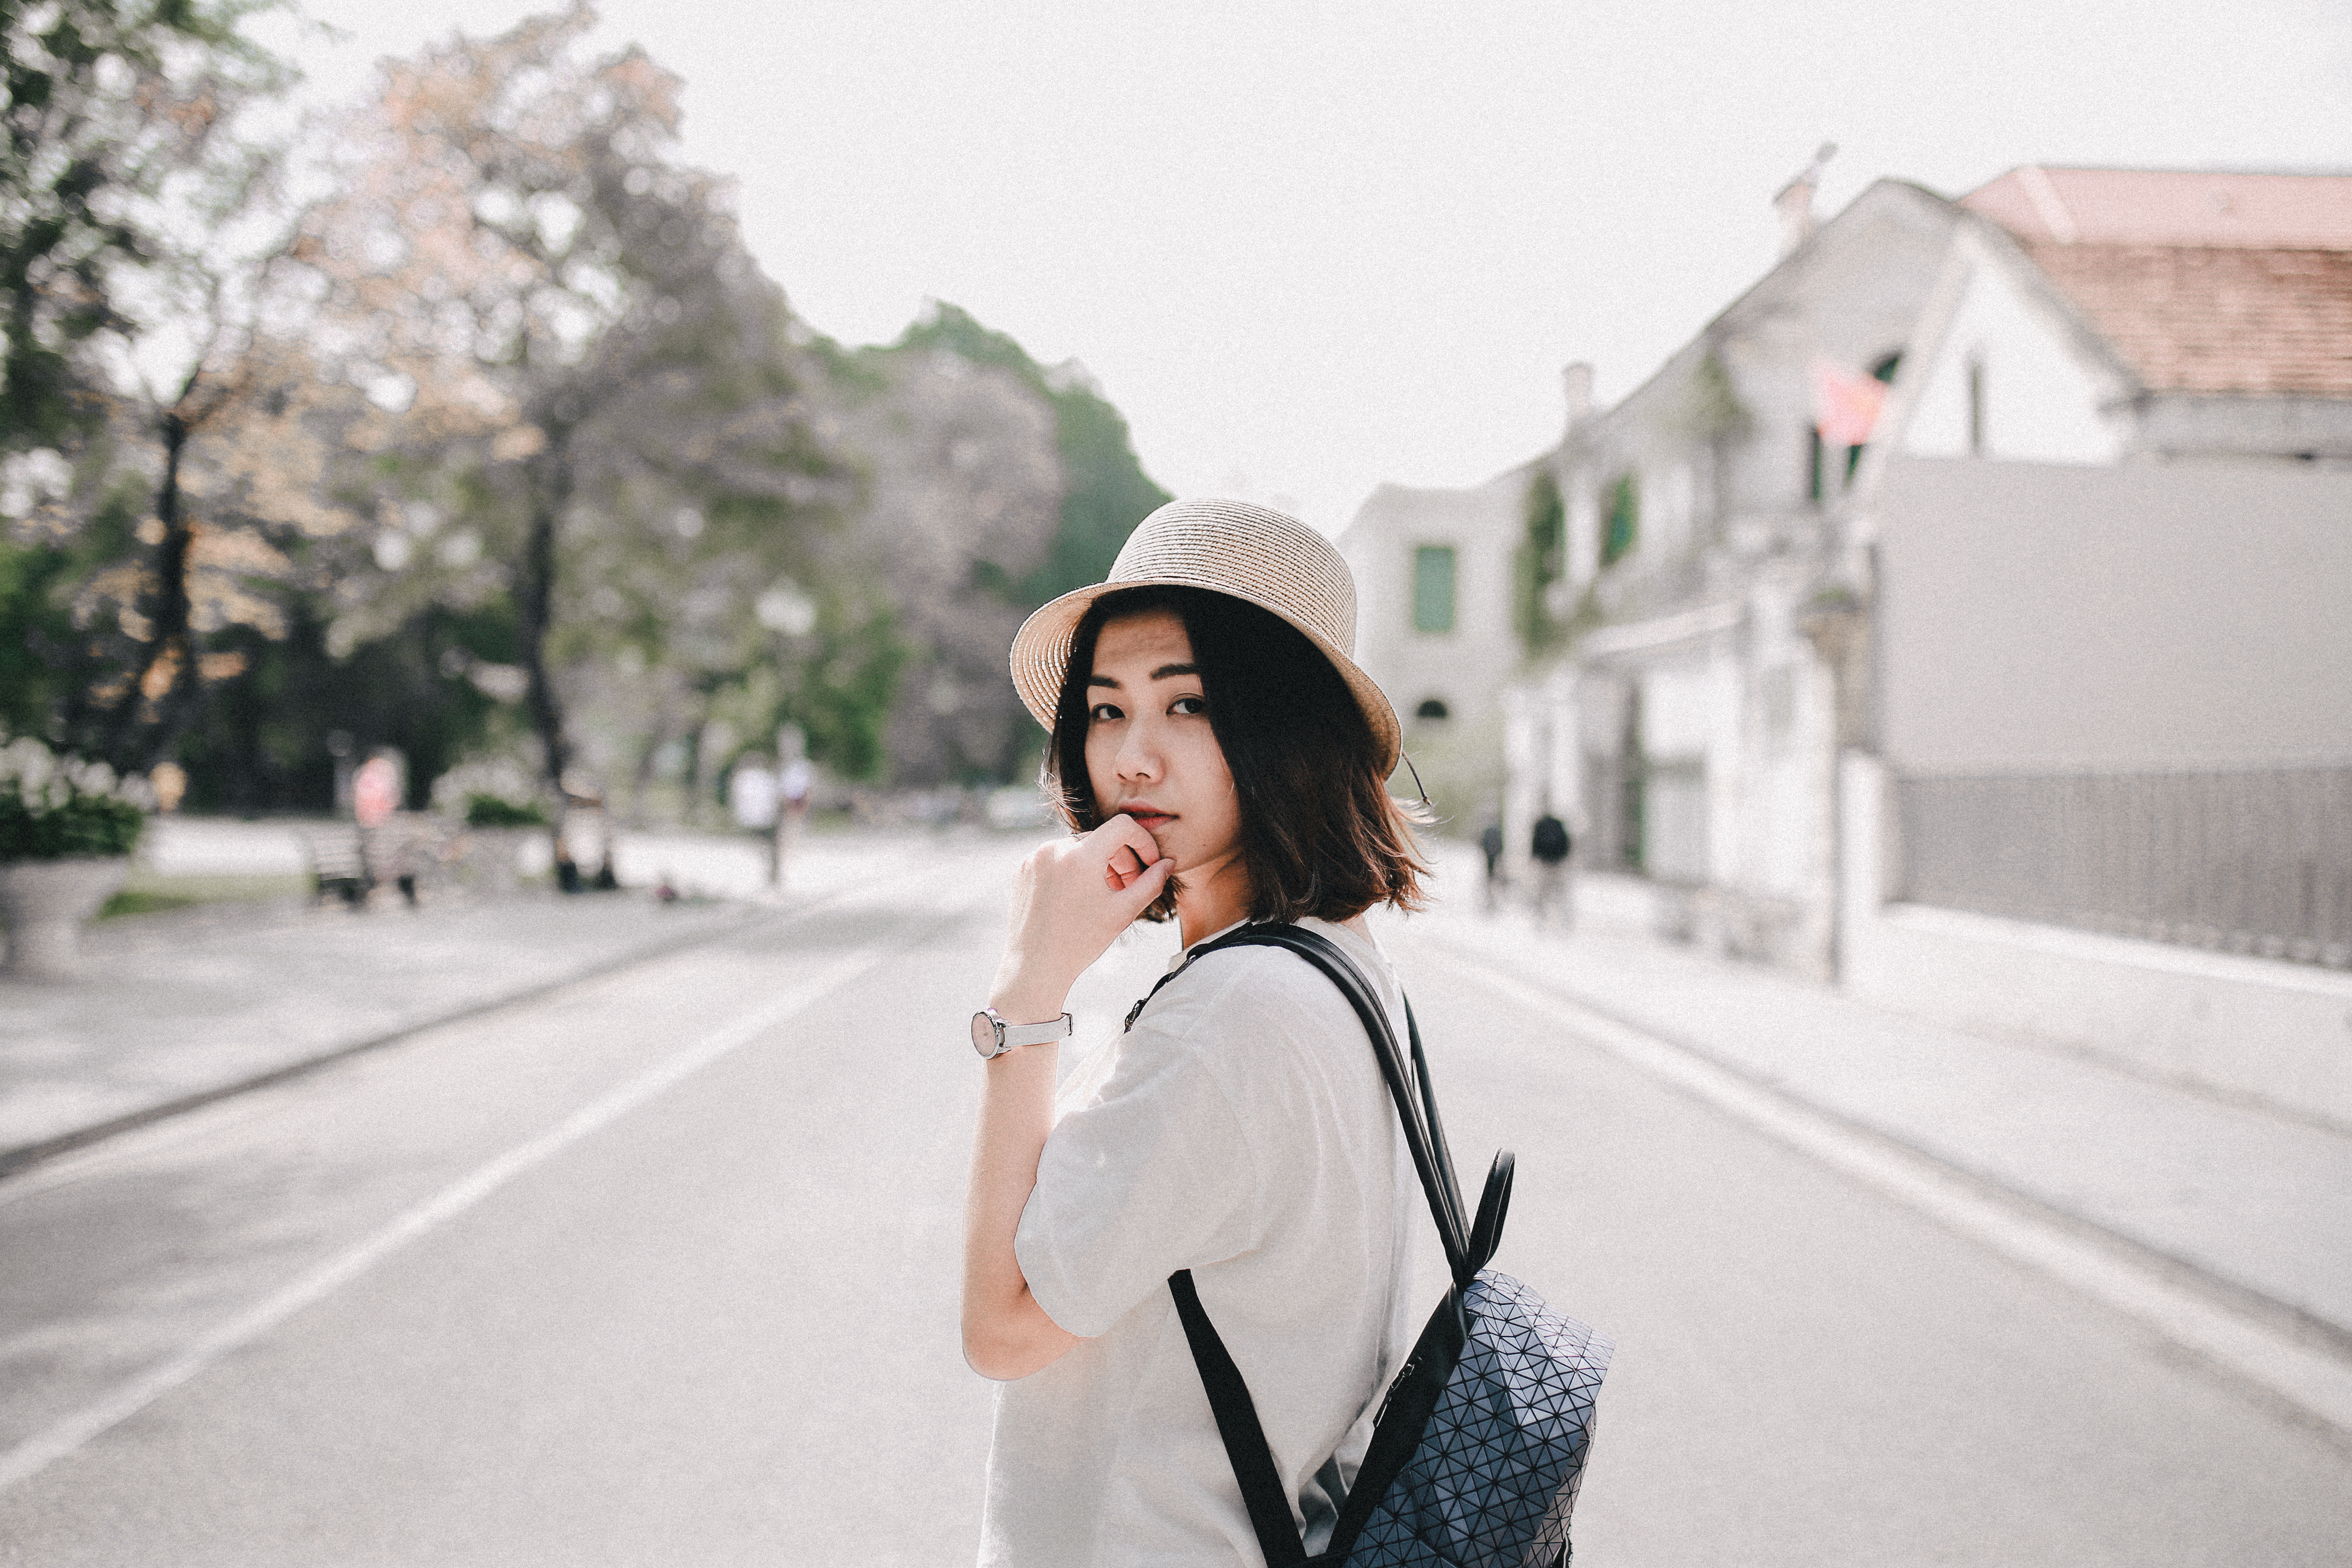
woman, road, white, street, female, asian, brunette, spring, fashion, clothing, lady, dress, infrastructure, photograph, snapshot, beauty